2013 YouTube Music Awards

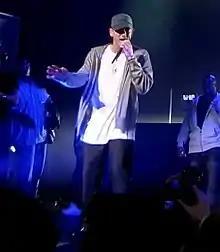
Eminem won Artist of the Year, and performed "Rap God" to close the award show.

Response of the Year recognizes the best fan remixes, covers or parodies, based on views, likes, shares, and comments.